Santino Solari

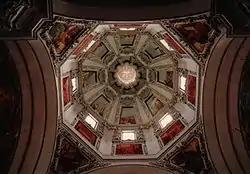
Interior of the octagonal dome of Salzburg Cathedral, designed by Solari

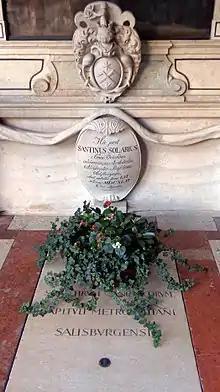
Crypt 31 (Petersfriedhof Salzburg): the grave of Santino Solari

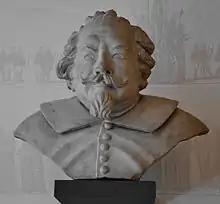
Bust of Santino Solari

Santino Solari (1576 – April 10, 1646), was a Swiss architect and sculptor, who worked mainly in Austria. He was born in the Canton of Tessin, in Switzerland, near Lugano.